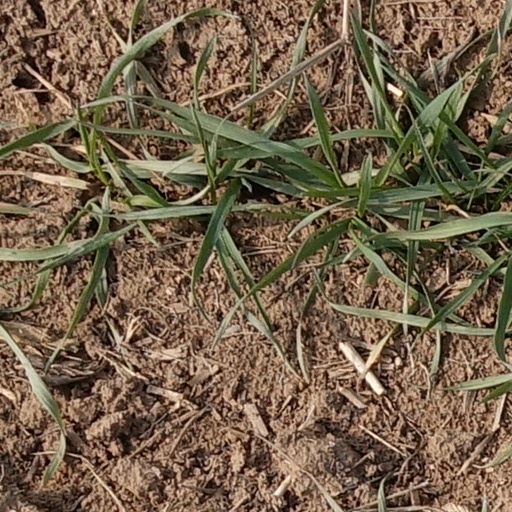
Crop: wheat